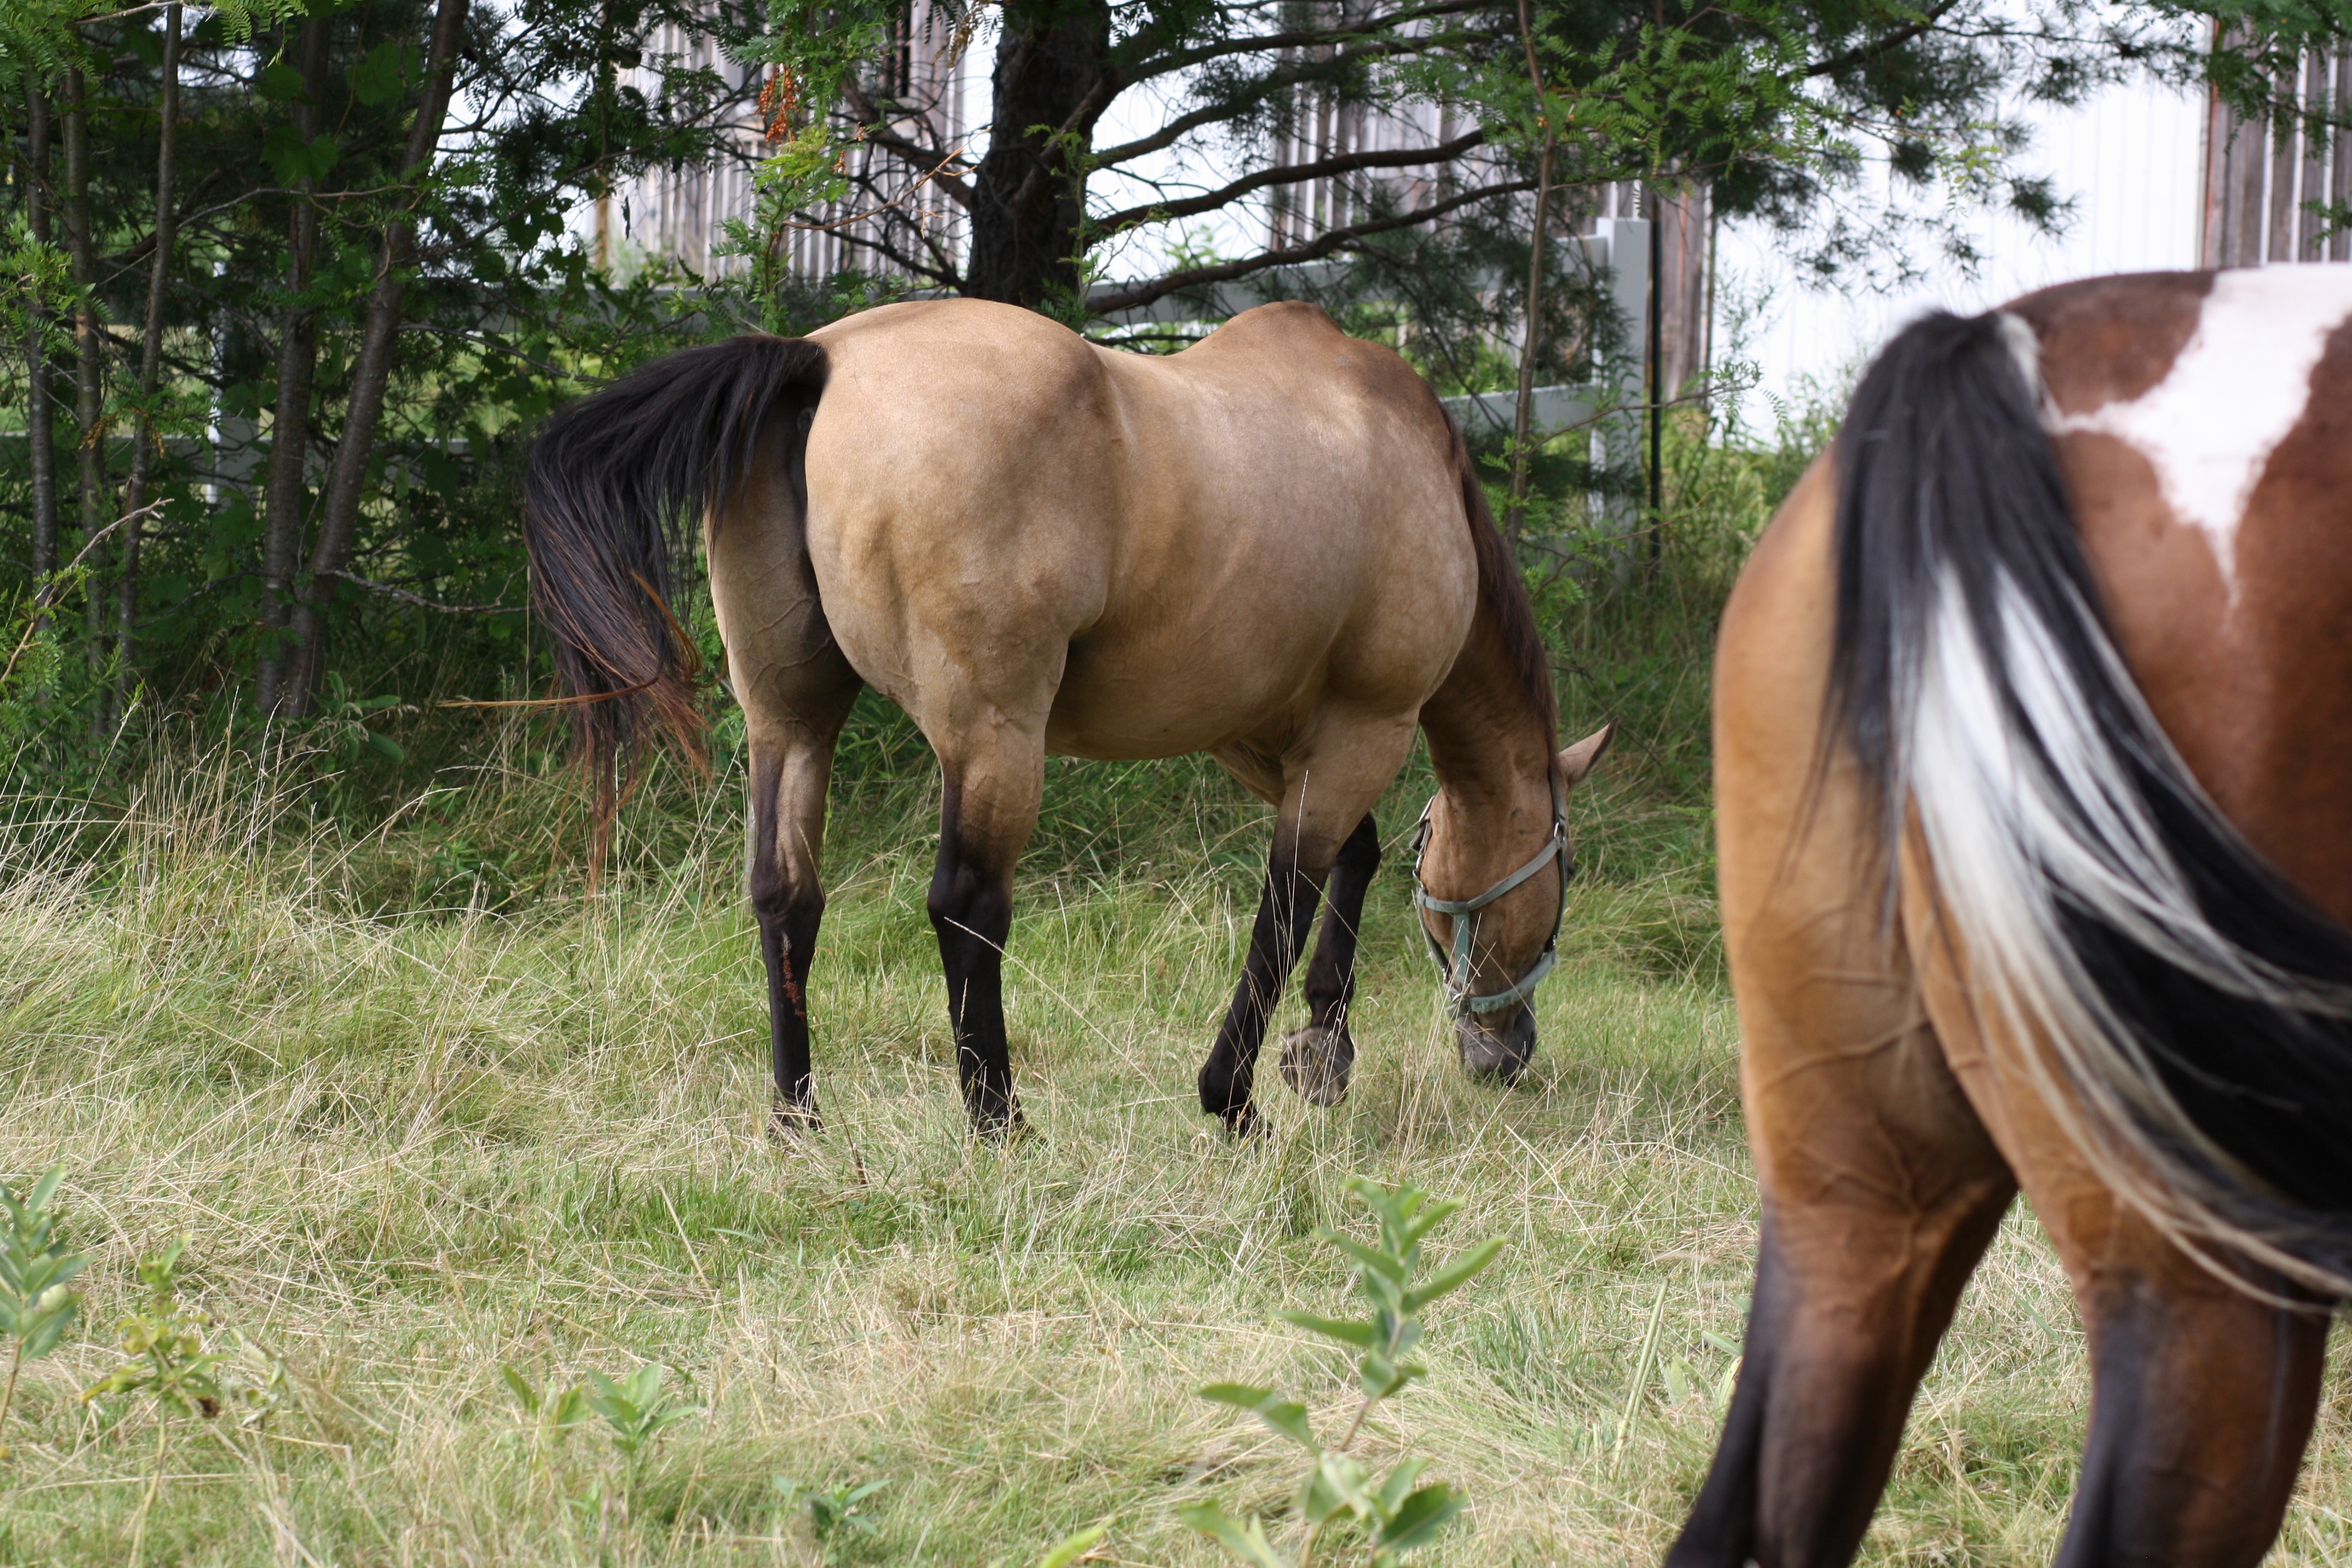
grass, meadow, herd, color, pasture, grazing, horse, mammal, stallion, mane, fauna, horses, mare, foal, colt, pack animal, trail riding, horse like mammal, mustang horse